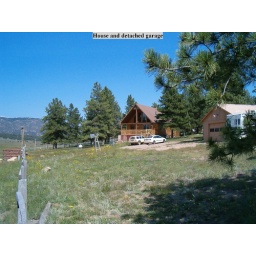
View of house and garage from near the road